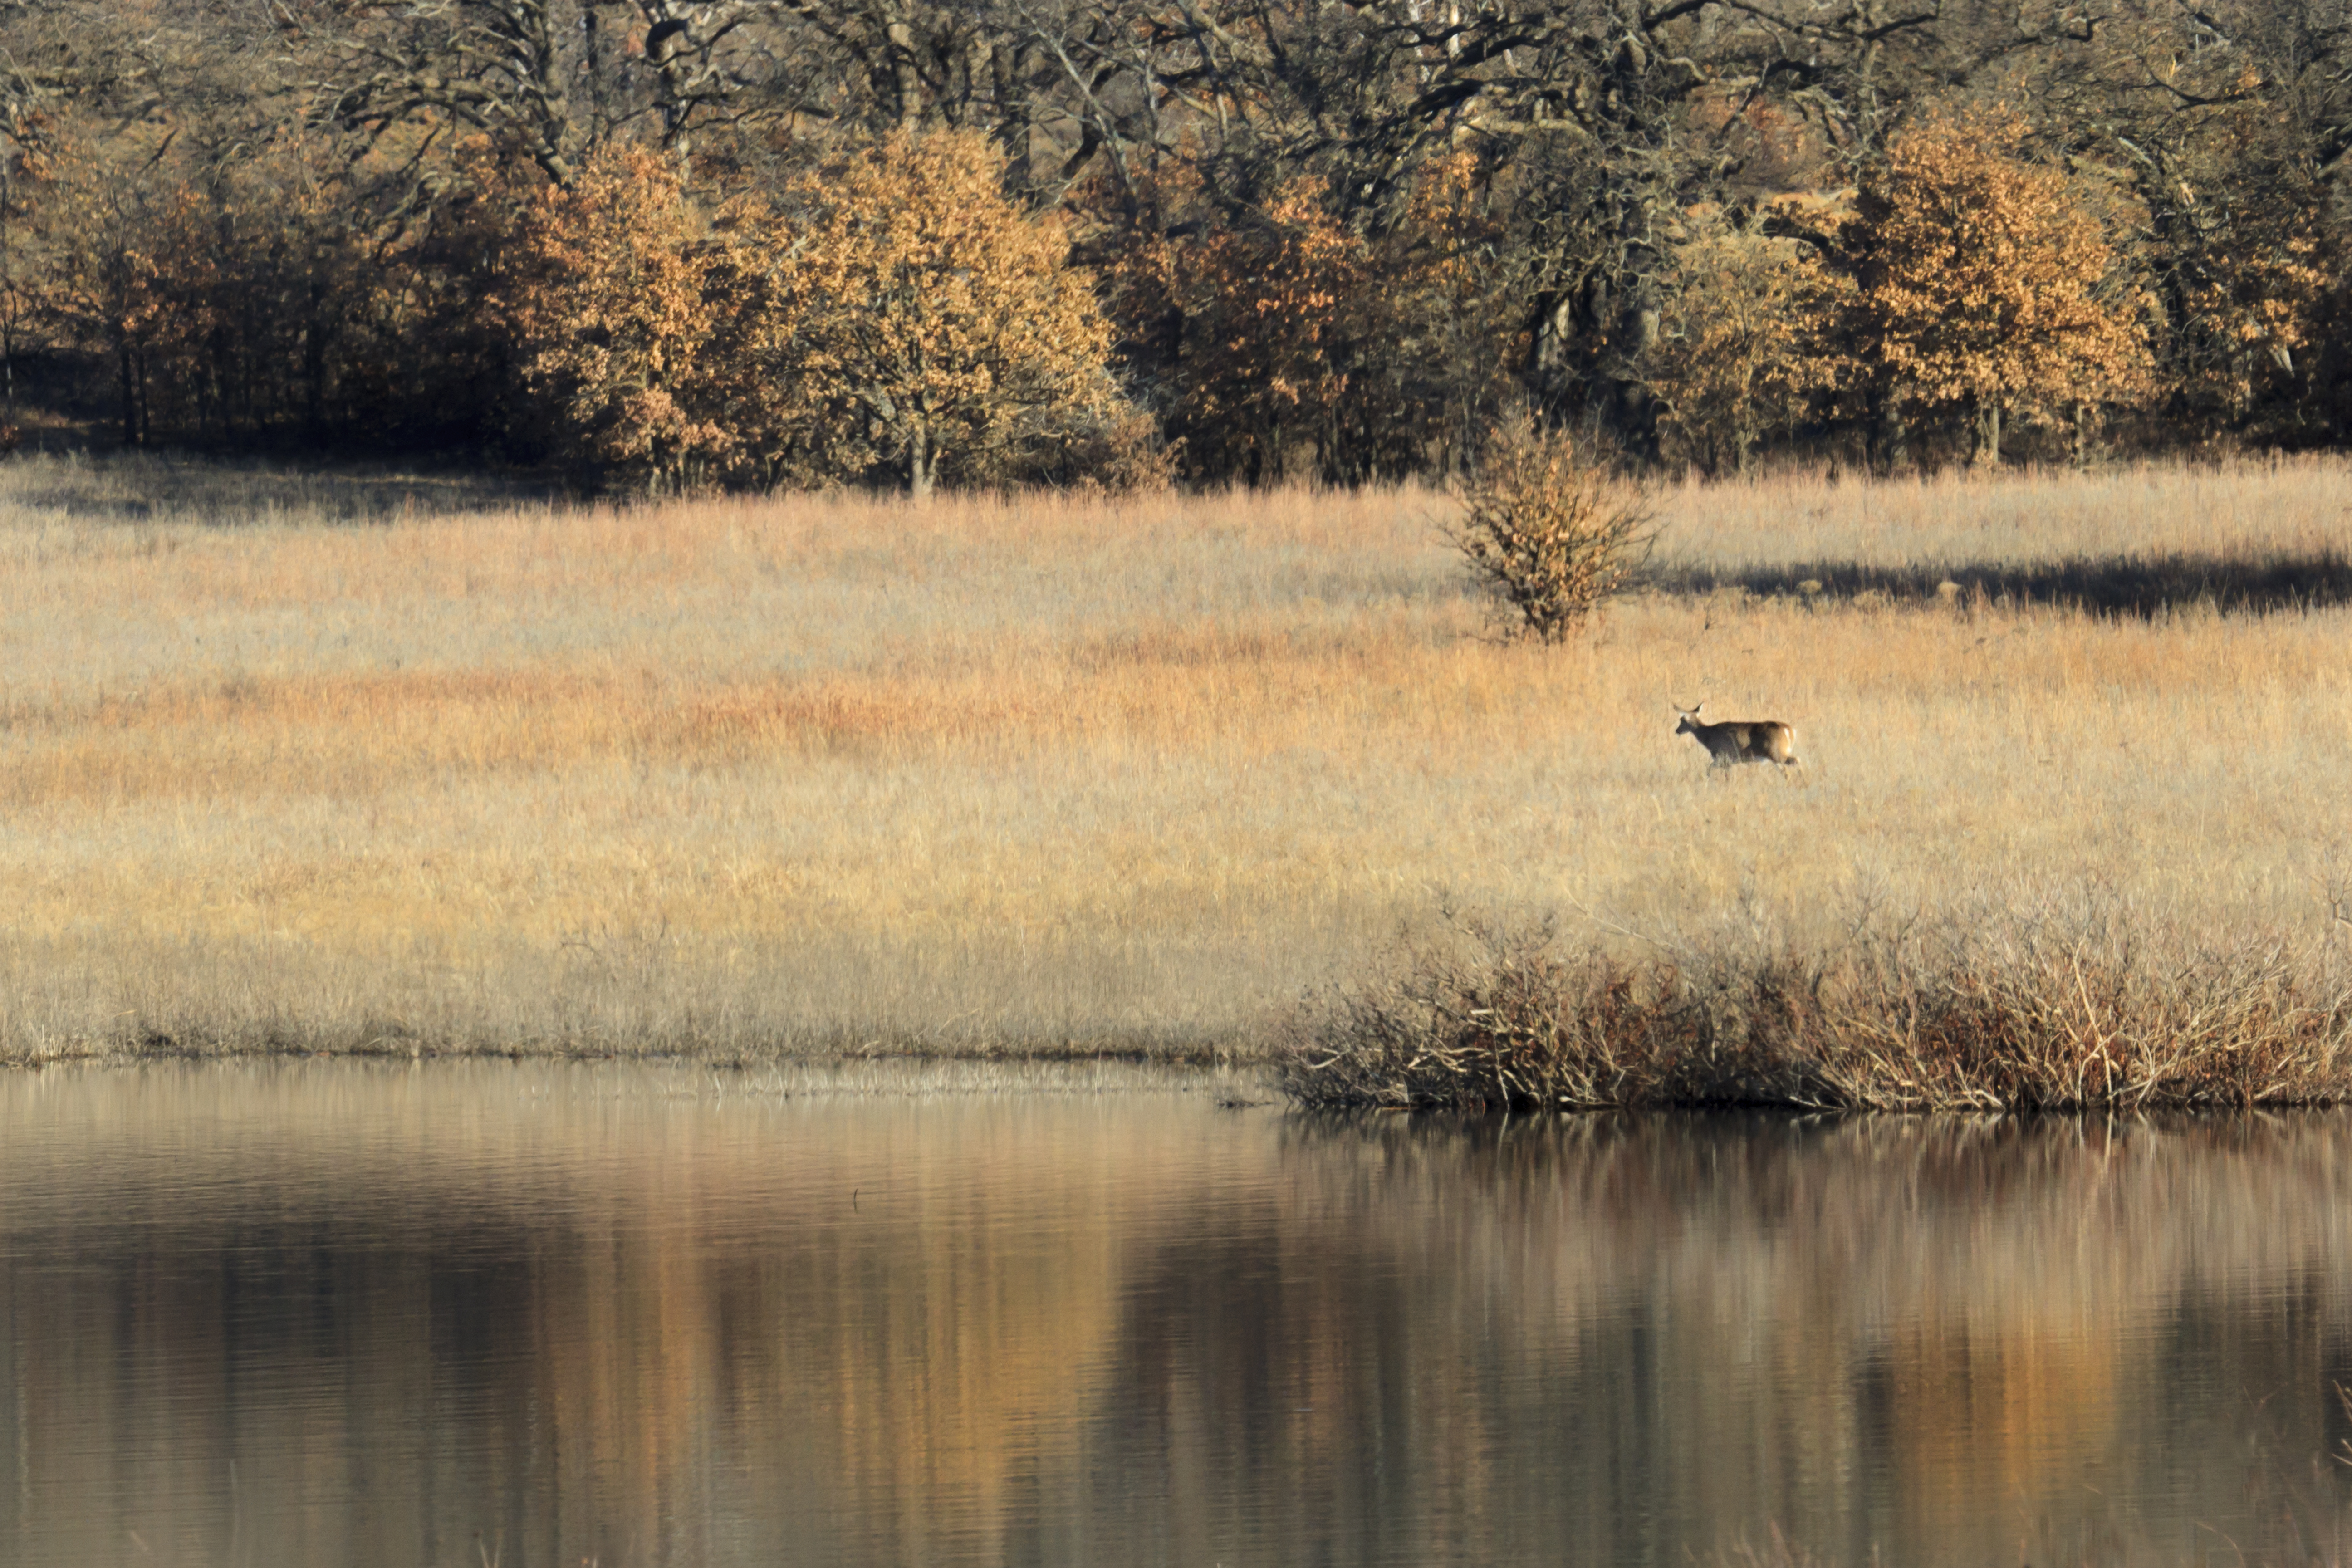
tree, nature, marsh, swamp, wilderness, bird, prairie, morning, wildlife, deer, reflection, autumn, season, wetland, whitetaileddeer, oklahoma, habitat, water bird, ecosystem, tundra, larrysmith, wichitamountains, natural environment, atmospheric phenomenon, grass family